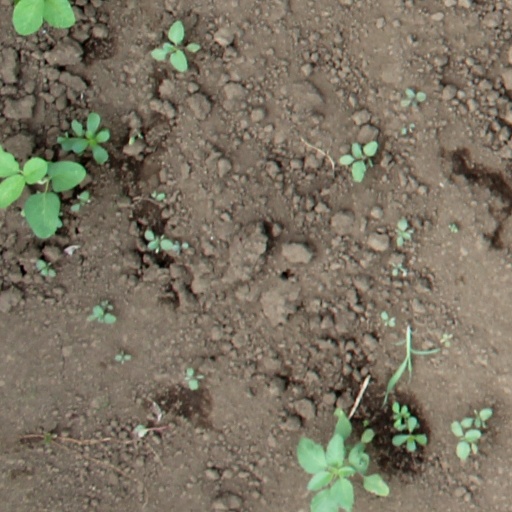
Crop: soybean